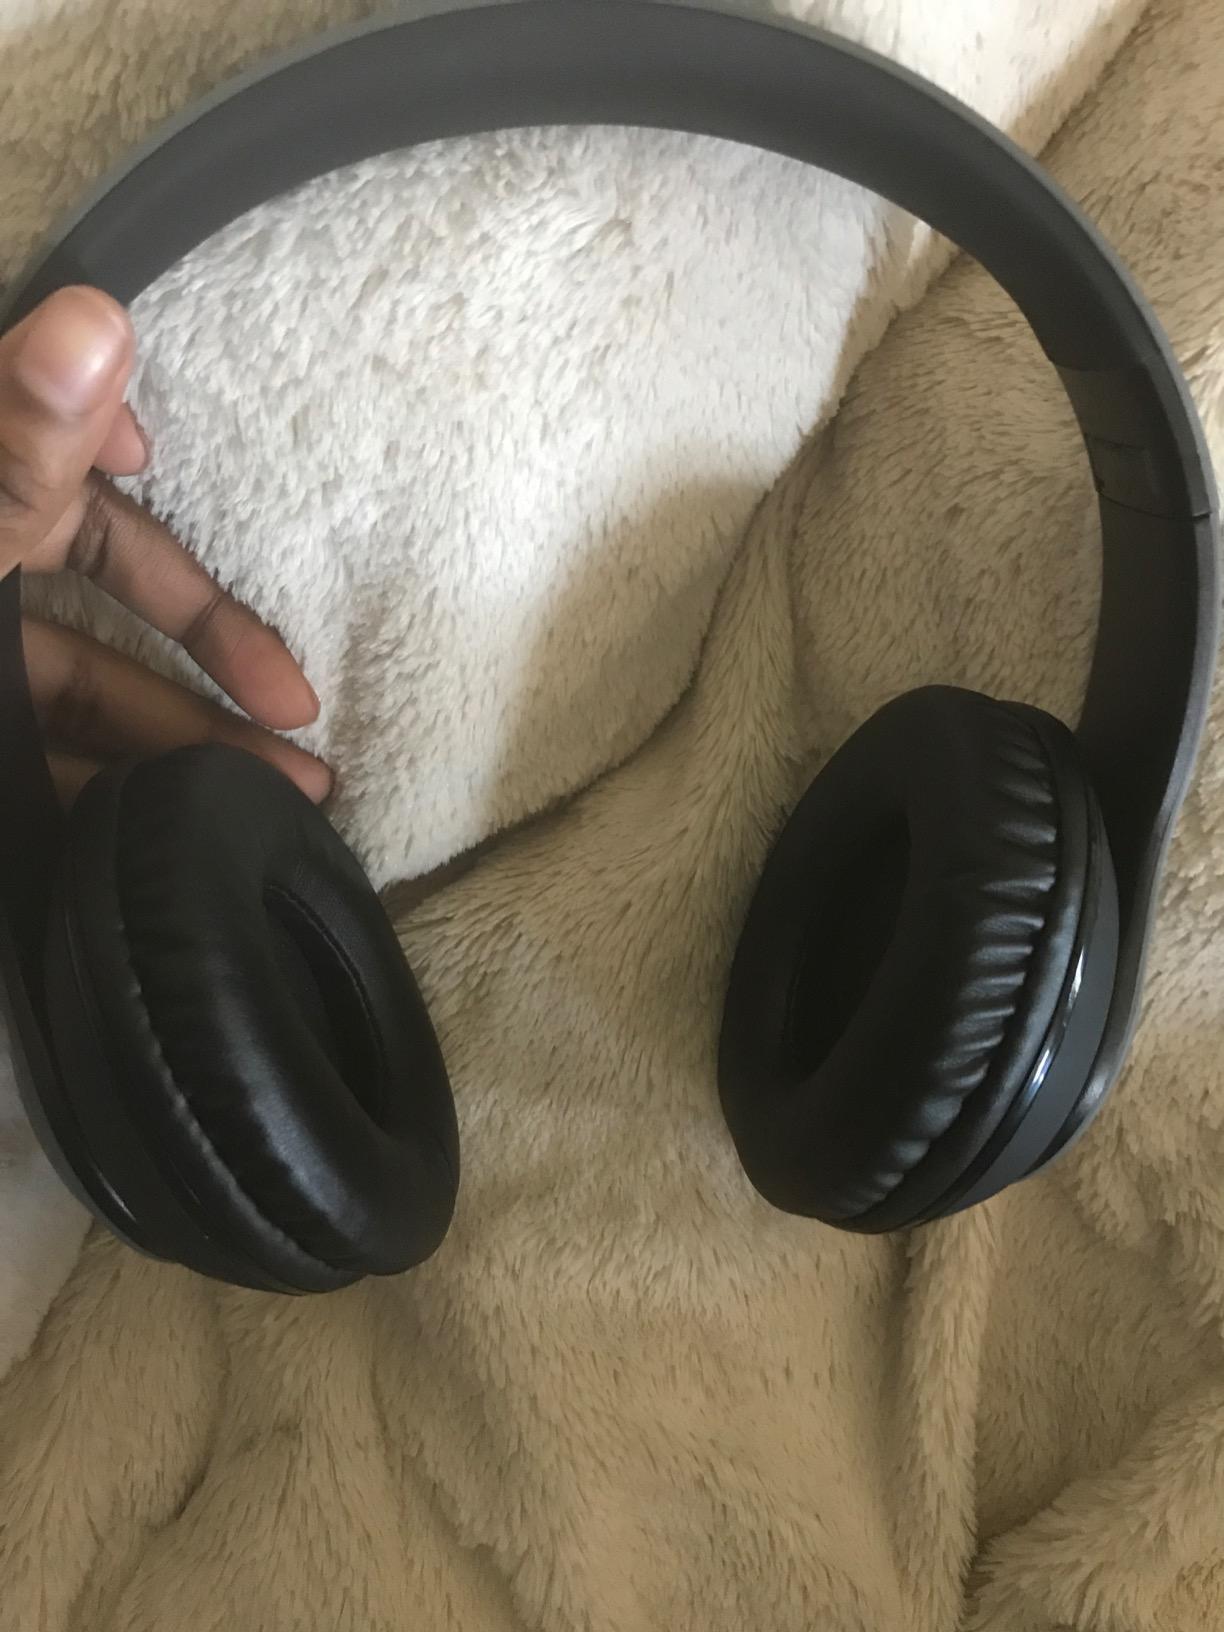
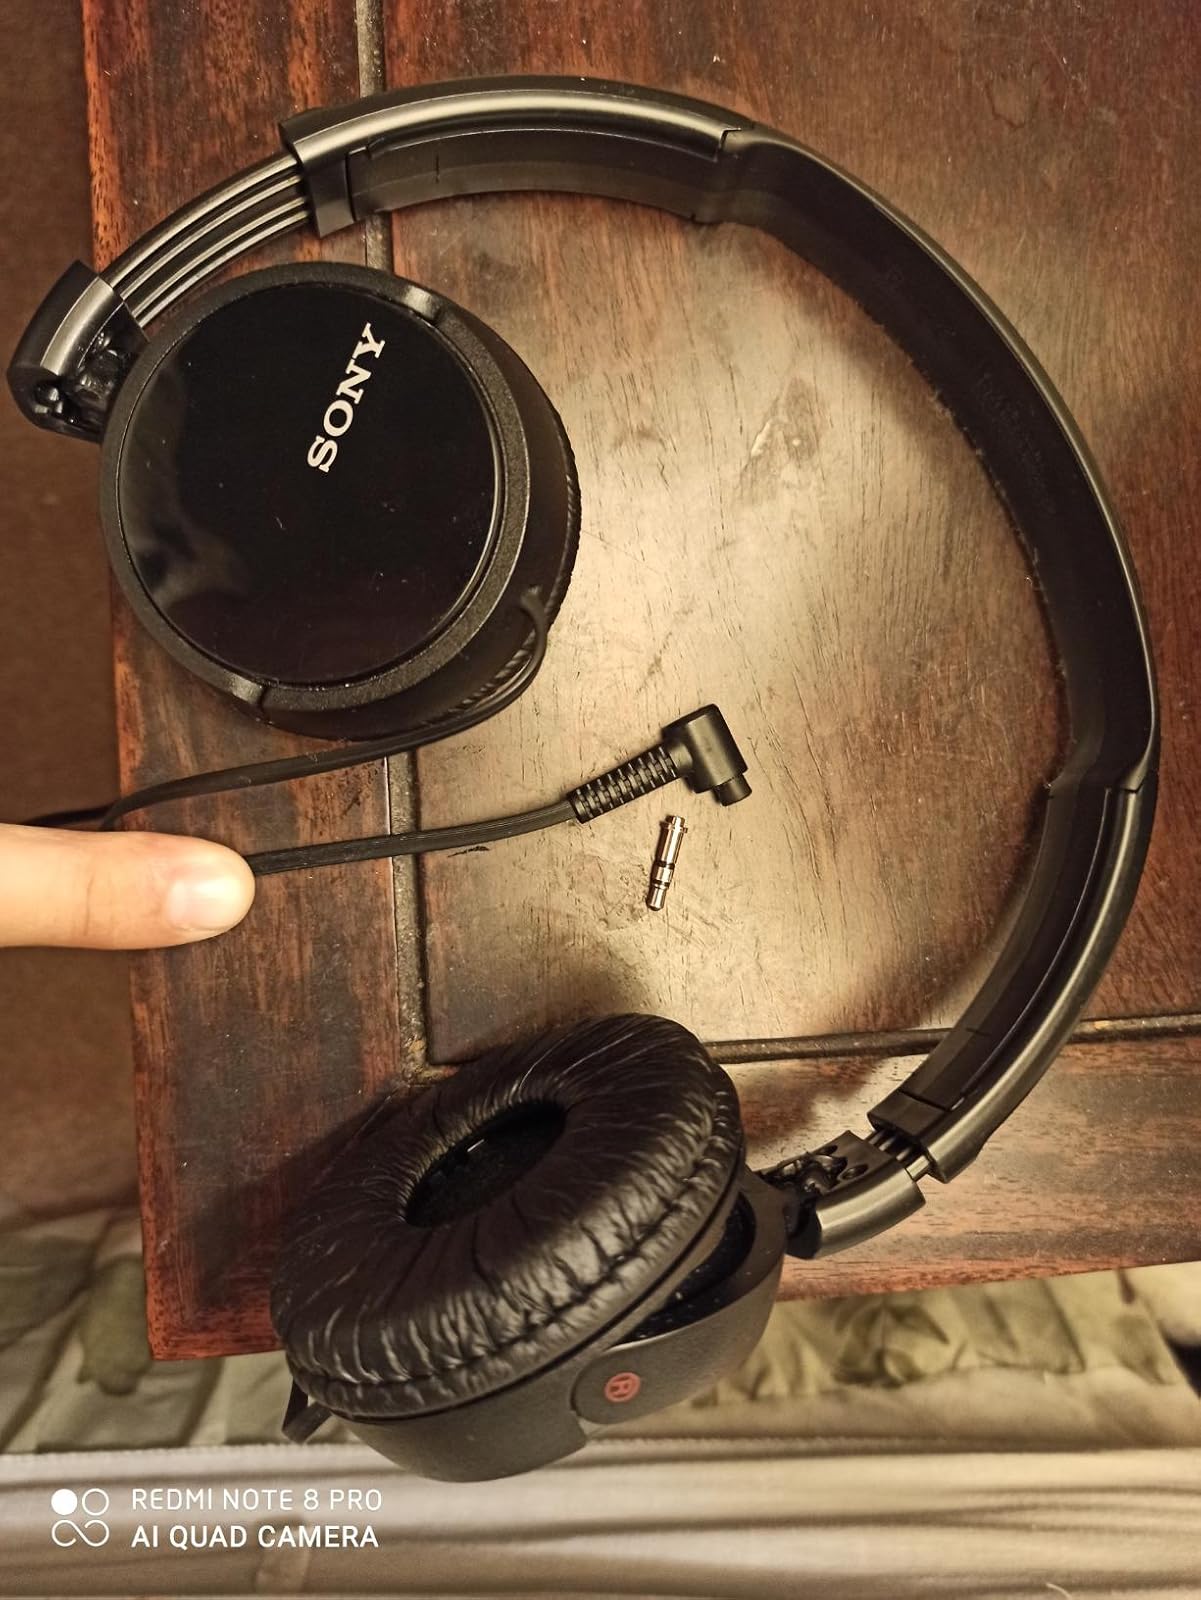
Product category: headphones
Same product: no